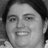
Emotion: happy